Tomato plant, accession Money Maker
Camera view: vertical (180 deg); turntable rotation: 270 degrees
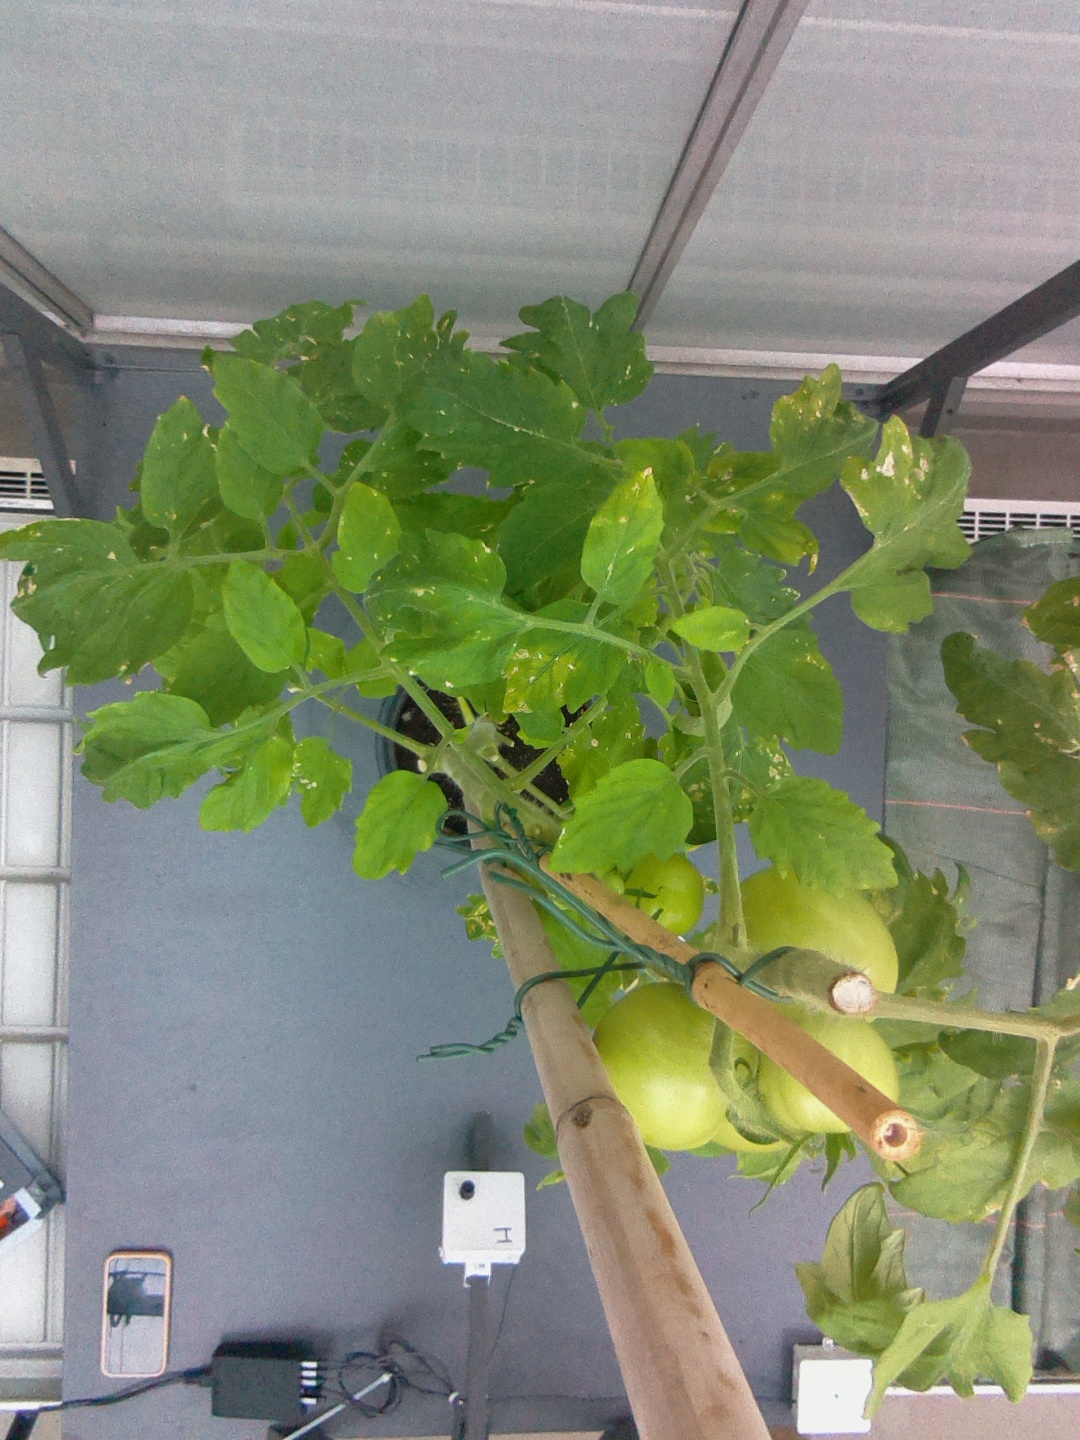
BBCH growth stage 78: 80% -90% of final fruit size